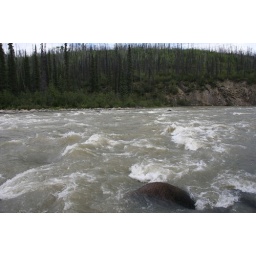
gotta be river left by the time the cliff wall starts.